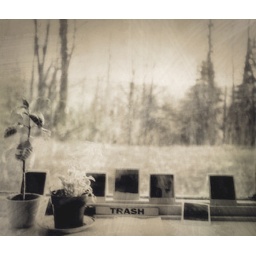
kitchen window of my apt in Ithaca, NY (2002)